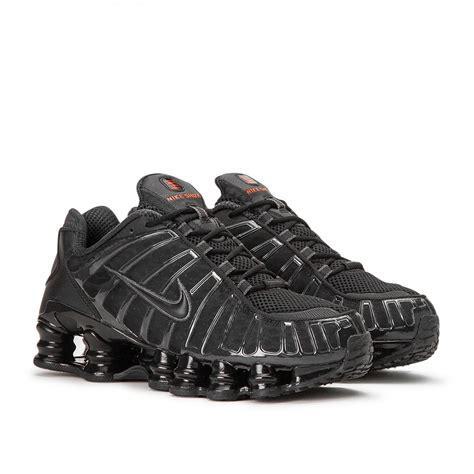
Brand: Nike
Model: Shox TL